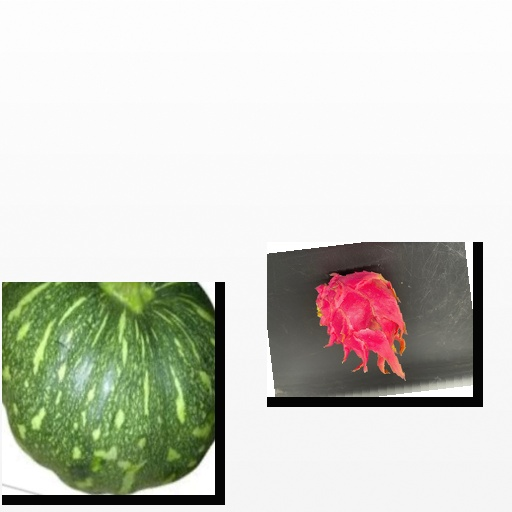
Food items: dragon_fruit, pumpkin